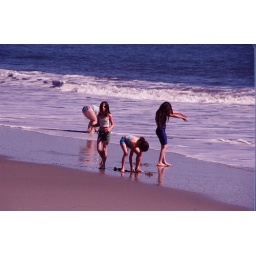
Young girls playing on beach in santa barbara